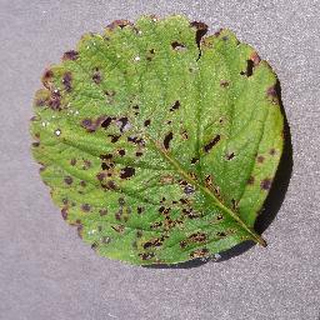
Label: strawberry_leaf_scorch